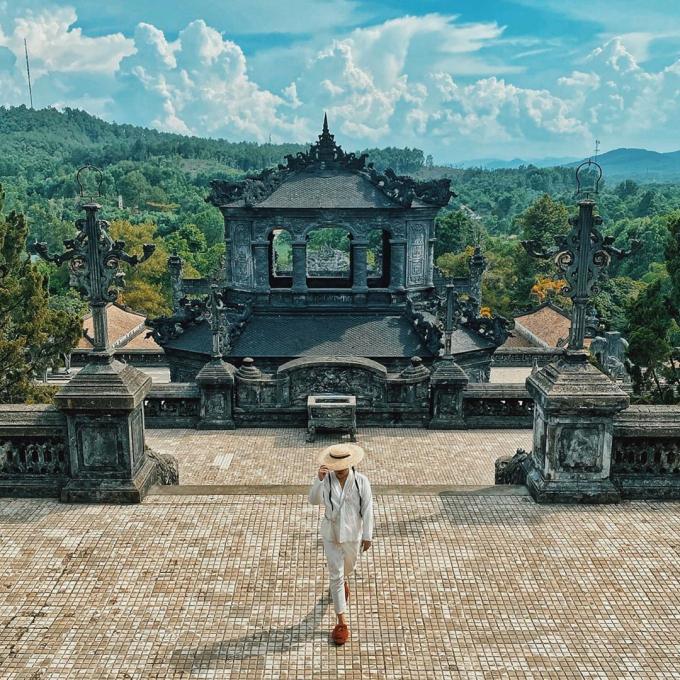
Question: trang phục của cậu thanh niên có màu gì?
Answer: màu trắng